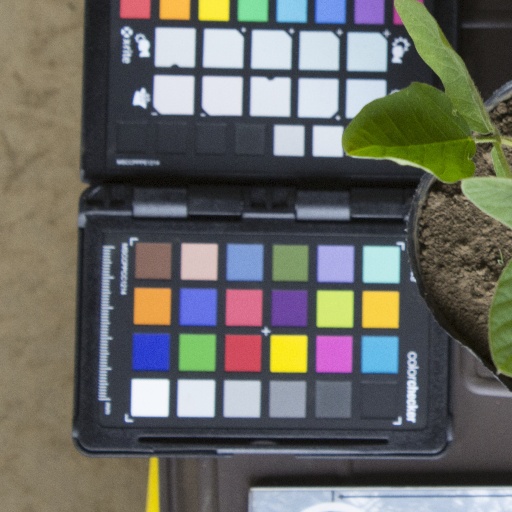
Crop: soybean